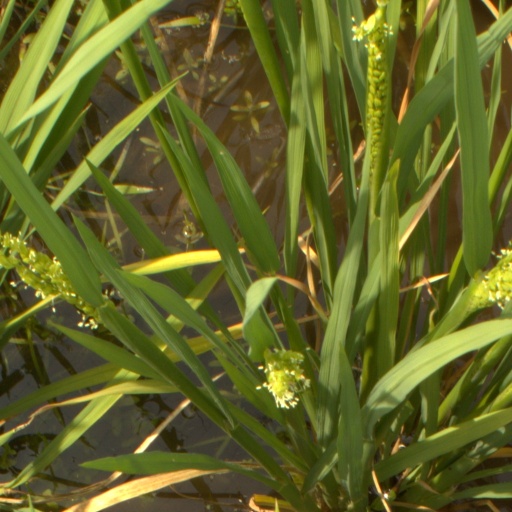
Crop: rice